Philip Hart Cullom

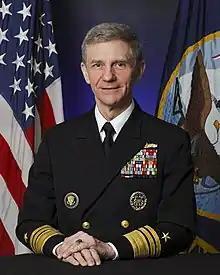
Philip Hart Cullom

Philip Hart Cullom (born July 17, 1957) is a retired vice admiral in the United States Navy.